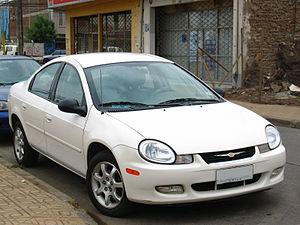
La Dodge Neon est une voiture construite par Dodge de 1994 à 2005 et depuis 2016.